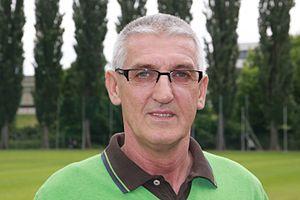
Günter Benkö est un arbitre autrichien de football. Il est le dernier arbitre ayant dirigé une finale de C2 en 1998-1999. Il est arbitre FIFA de 1991 à 2000 et arrête totalement en 2001. Il est élu meilleur arbitre de l'Euro 2000 et est connu pour avoir accordé un penalty aux Français en demi-finale de cette compétition pour une main d'Abel Xavier, lors de la prolongation entre la France et le Portugal.